Treadmill of destruction

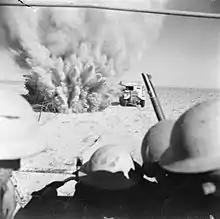
Explosive mine

High explosive fragmentation weapons consist of highly explosive fillers that create rapidly expanding gasses after detonation that shatters the metal casing. In effect, the metal and debris fragments fly out with significant force from the point of explosion causing substantial damage to transport, agriculture and forestry.